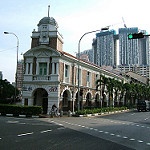
Label: buildings